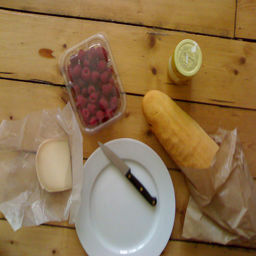
raspberries, cheese on a wooden table with a plate and knife
Sitting on a wooden table are raspberries, bread and a plate with a knife.
THERE IS A PLATE THAT IS ON THE TABLE AND FOOD
a table with a plate, knife, bread, cheese and raspberries on it
a table with a white plate and knife with food on it .